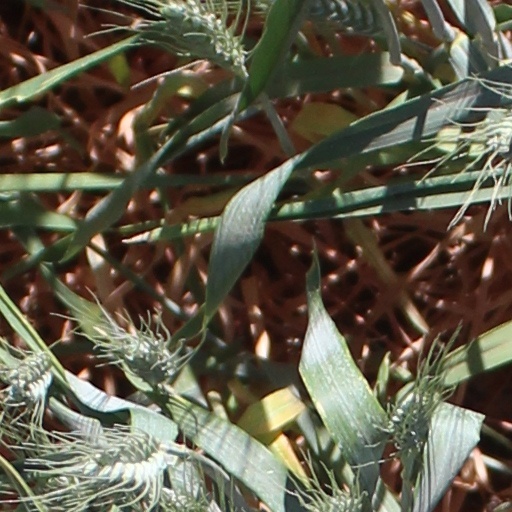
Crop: wheat